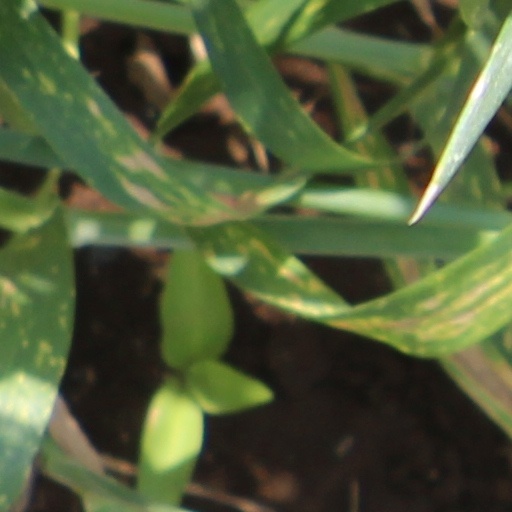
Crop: wheat